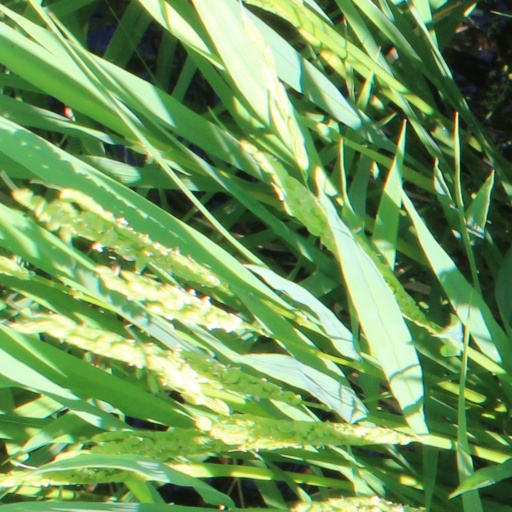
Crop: rice